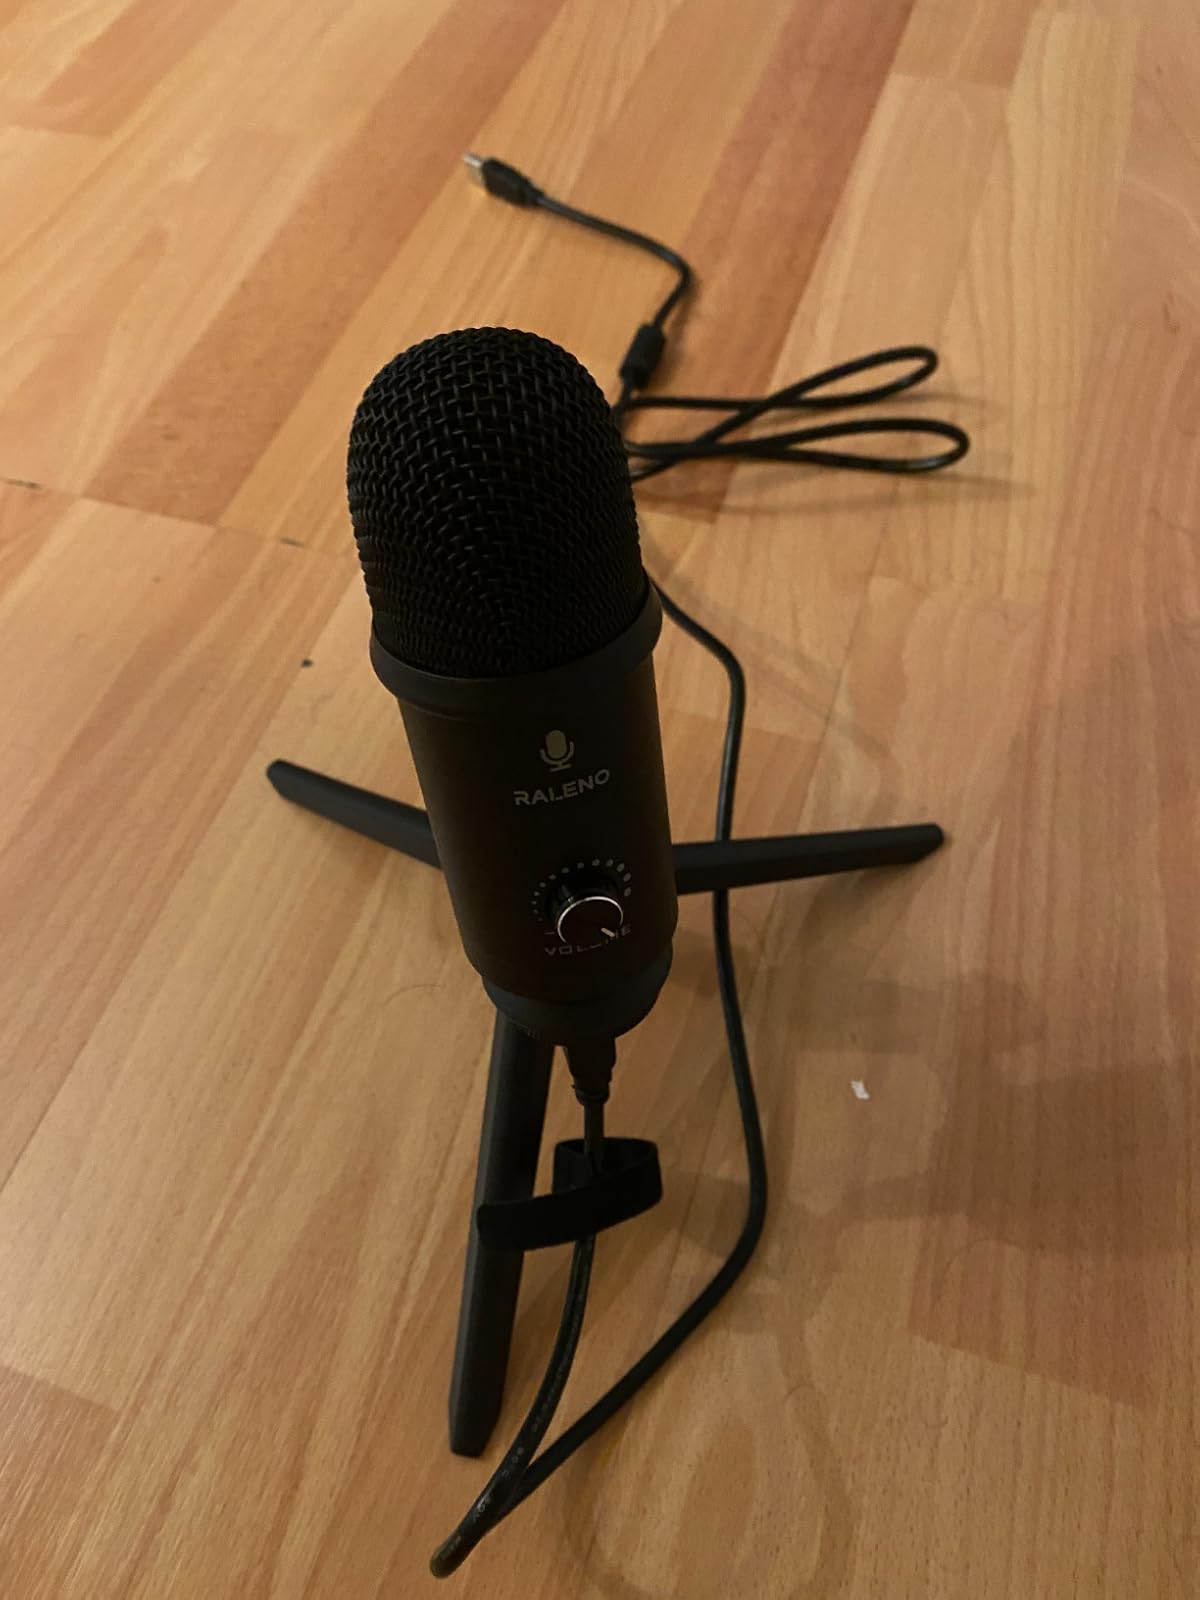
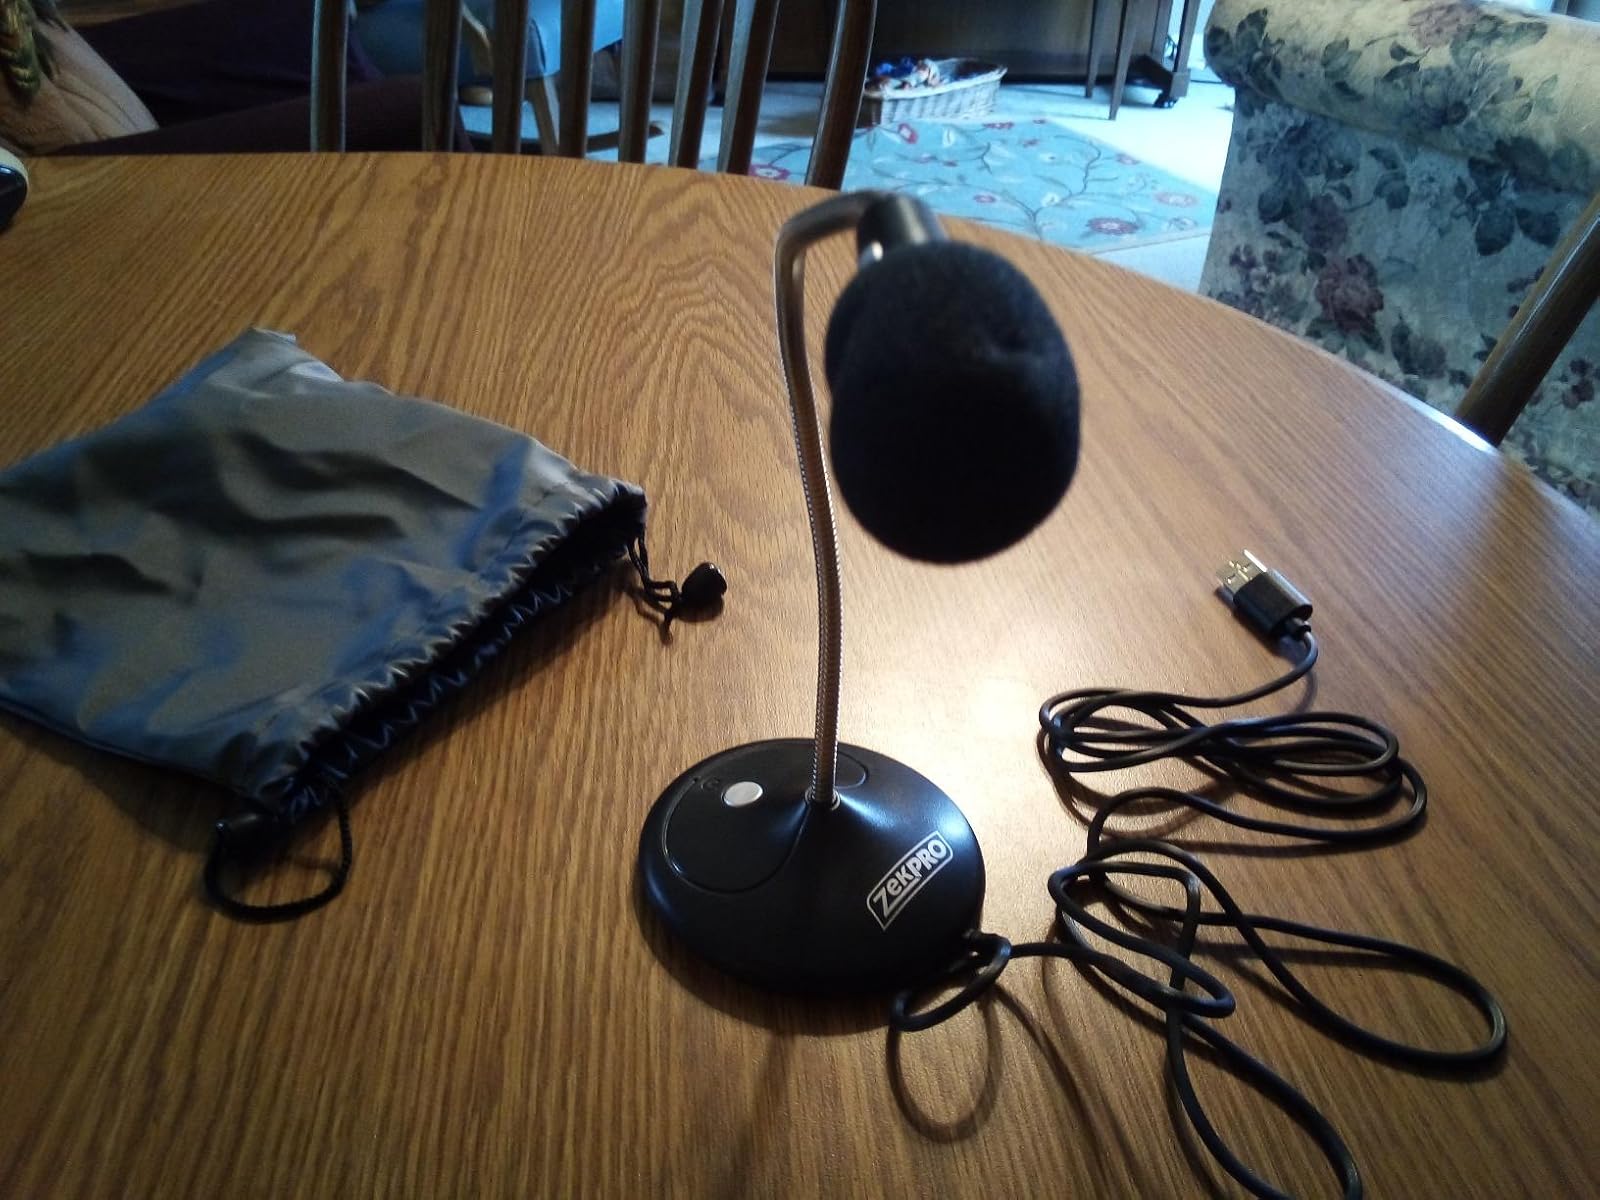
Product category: microphone
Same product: no